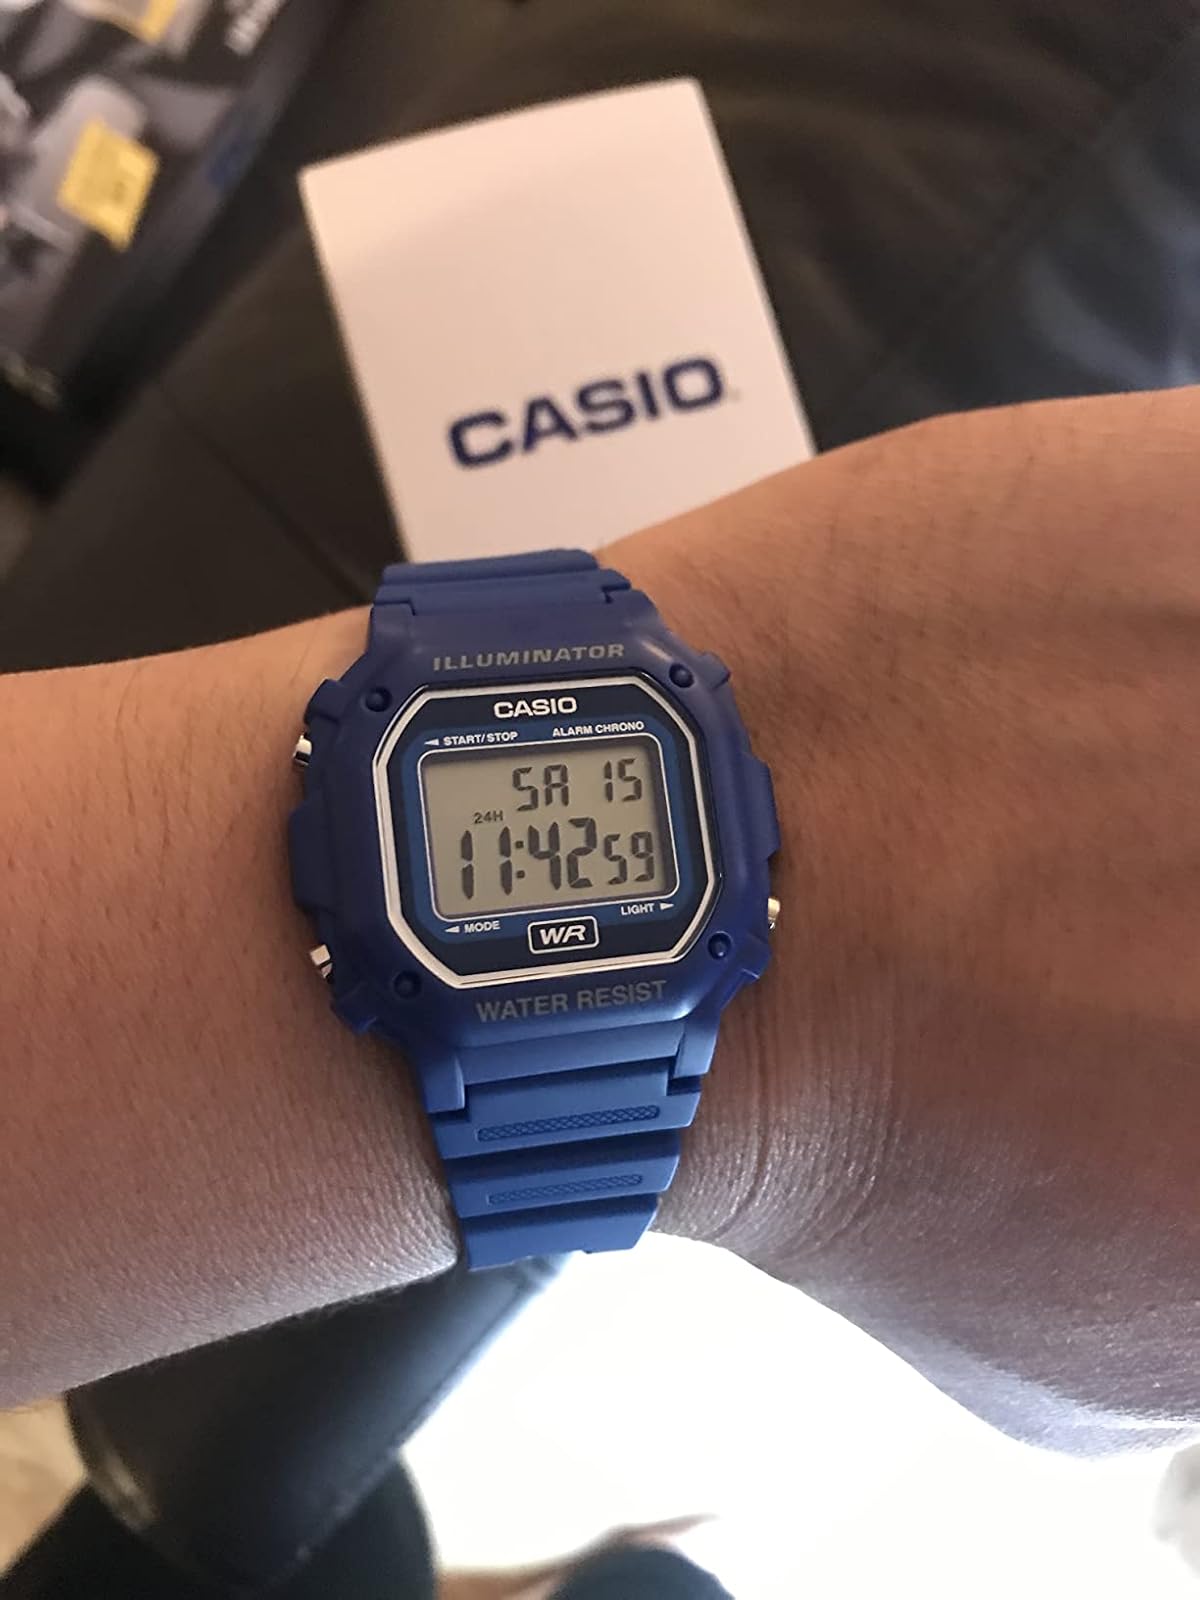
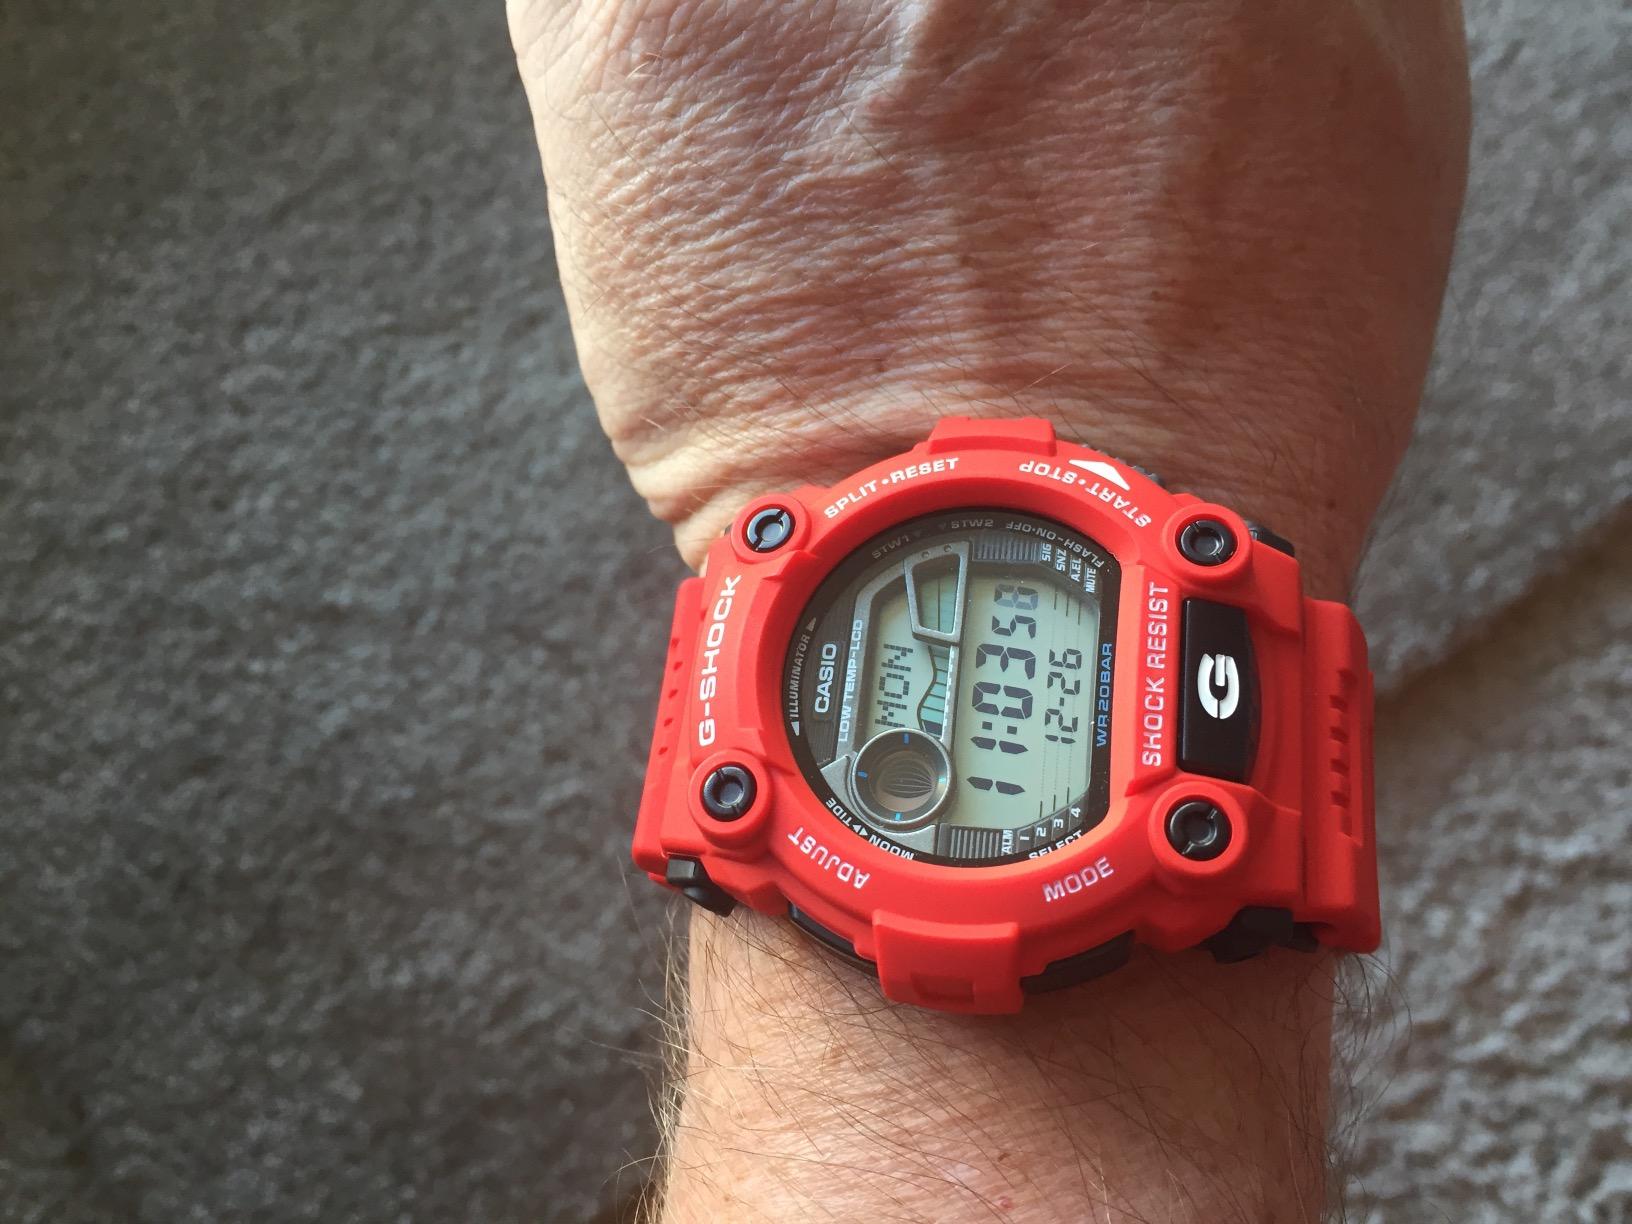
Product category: accessories_watch
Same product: no